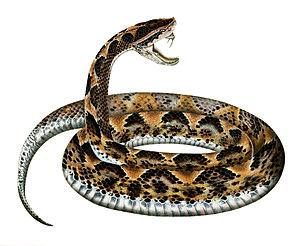
Calloselasma rhodostoma, unique représentant du genre Calloselasma, est une espèce de serpents de la famille des Viperidae.